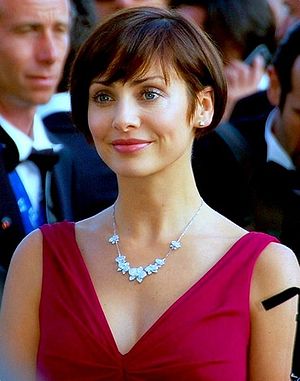
Natalie Imbruglia
Natalie Imbruglia ved Filmfestivalen i Cannes i 2008.
Natalie Imbruglia er en australsk sanger og skuespillerinde.